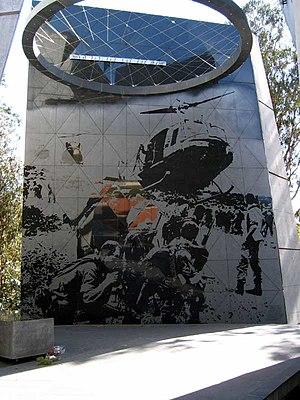
La guerre du Viêt Nam est un conflit qui a opposé la République démocratique du Viêt Nam et ses alliés à la République du Viêt Nam et ses alliés. Les alliés de la RV étaient les États-Unis, la Corée du Sud, l'Australie et la Nouvelle-Zélande. Des troupes de combat américaines sont impliquées à partir de 1965 jusqu'à leur retrait officiel en 1973. Les troupes australiennes et néo-zélandaises y participent de 1962 à 1973. L'Australie, alliée des États-Unis, en vertu des pactes de l'OTASE et de l'ANZUS, envoie des troupes au Viêt Nam et contribue matériellement à l'effort de guerre américain. À la fin de 1964, le gouvernement australien doit réintroduire la conscription pour les jeunes hommes âgés de 18 à 25 ans.